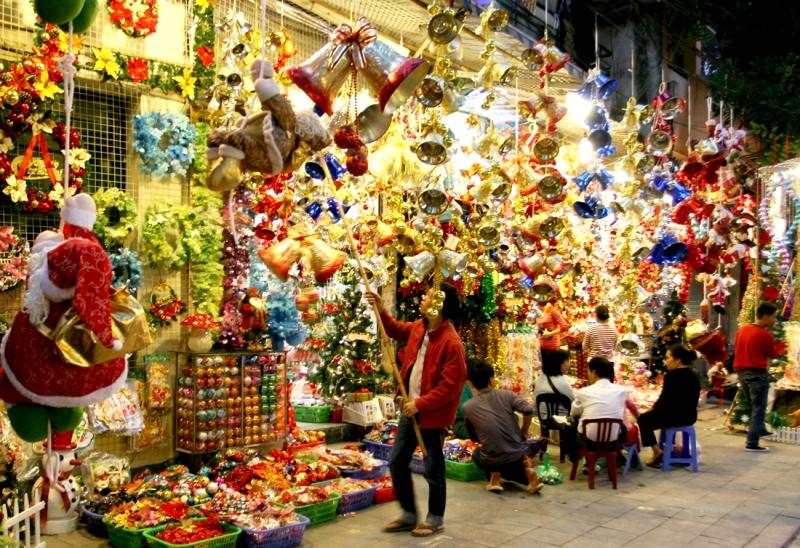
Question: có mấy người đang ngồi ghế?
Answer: có ba người đang ngồi ghế